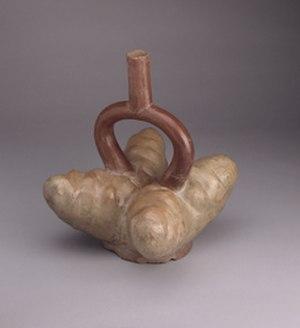
Lorsque les Espagnols ont découvert la Pomme de terre au Pérou au début du XVIᵉ siècle, ils ont très vite retenu le nom local le plus fréquent, la papa, terme du quechua qui était la langue véhiculaire de l’empire Inca. Dans cette langue, papa désignait tout type de tubercule à l’exception de l’oca. Papa est toujours usité pour désigner la Pomme de terre dans les pays d’Amérique latine de langue espagnole, mais a été supplanté par patata en Espagne, sauf dans les îles Canaries et le sud du pays.
La pomme de terre ou patate, est un tubercule comestible produit par l’espèce Solanum tuberosum, appartenant à la famille des solanacées. Le terme désigne également la plante elle-même, plante herbacée, vivace par ses tubercules mais toujours cultivée comme une culture annuelle. La pomme de terre est une plante qui réussit dans la plupart des sols, mais elle préfère les sols légers légèrement acides. La plante est sujette aux maladies dans des sols calcaires ou manquant d’humus.
L'histoire de la pomme de terre commence avec celle des Amérindiens qui vivaient il y a plus de 10 000 ans dans la zone côtière de l'actuel Pérou et au sud-ouest de l'Amérique latine.